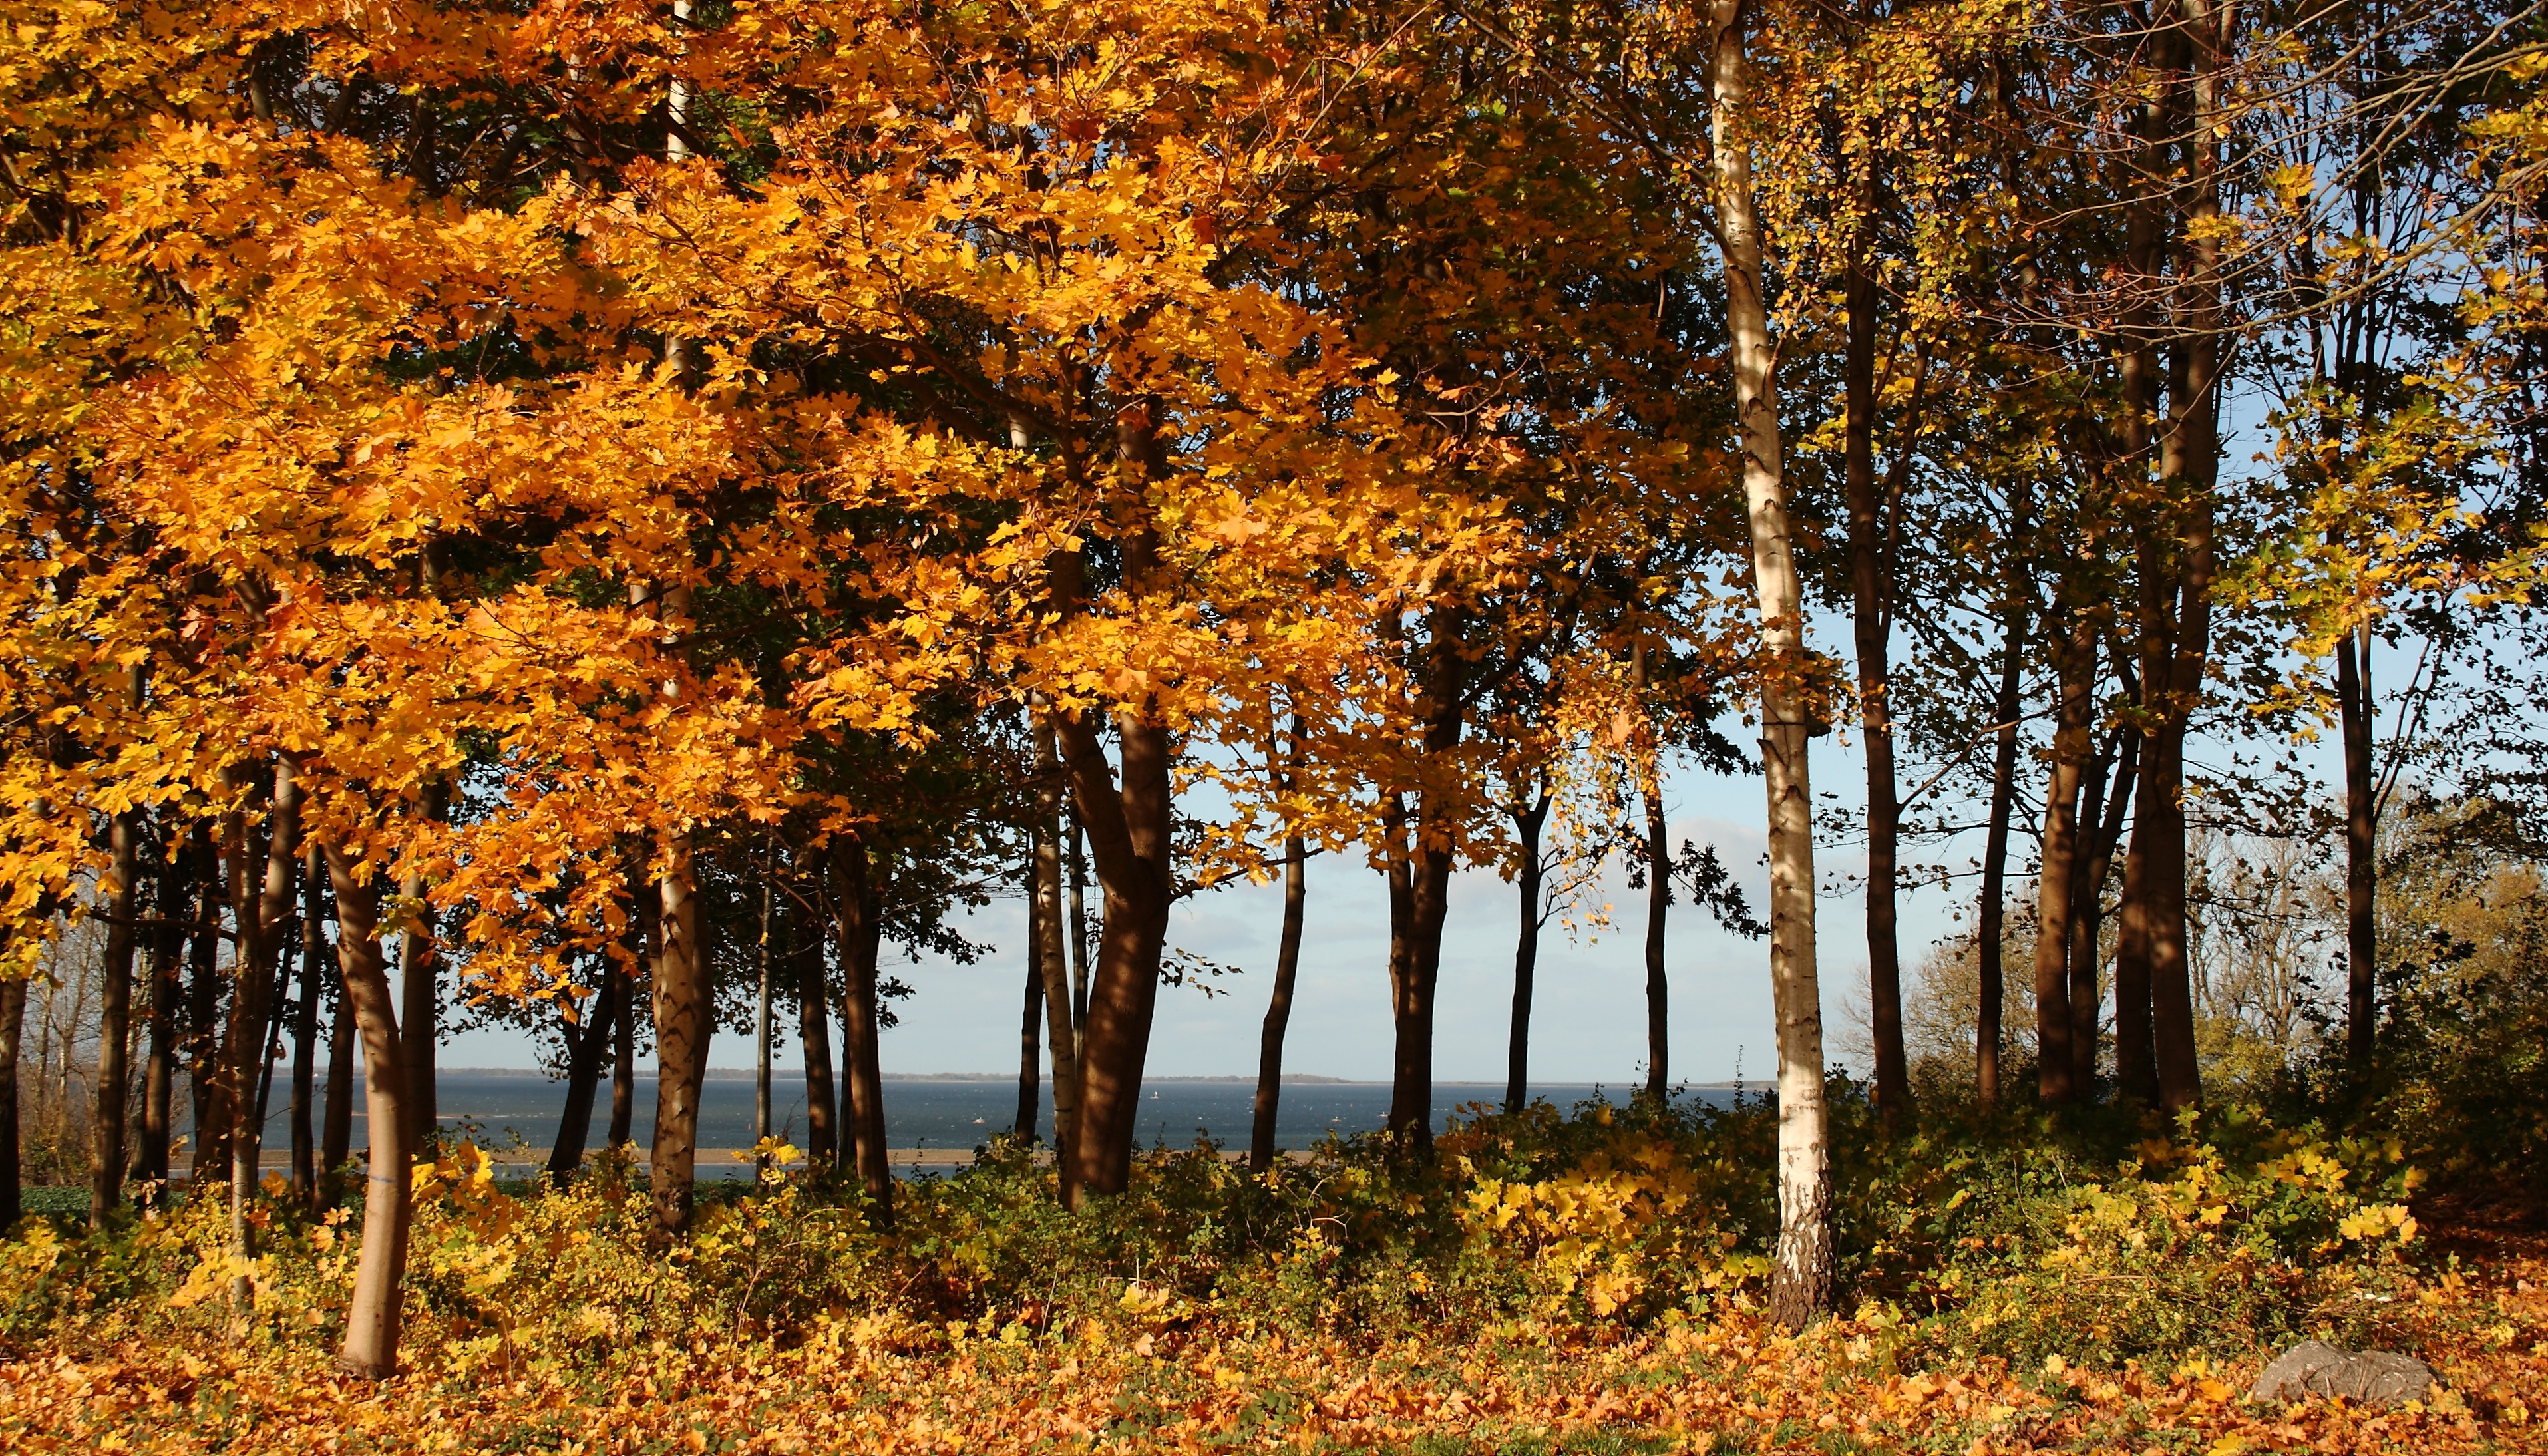
tree, forest, branch, plant, sunlight, leaf, view, natural, autumn, season, trees, leaves, woods, colors, deciduous, grove, woodland, habitat, autumn leaves, ecosystem, flowering plant, natural environment, woody plant, temperate broadleaf and mixed forest, land plant